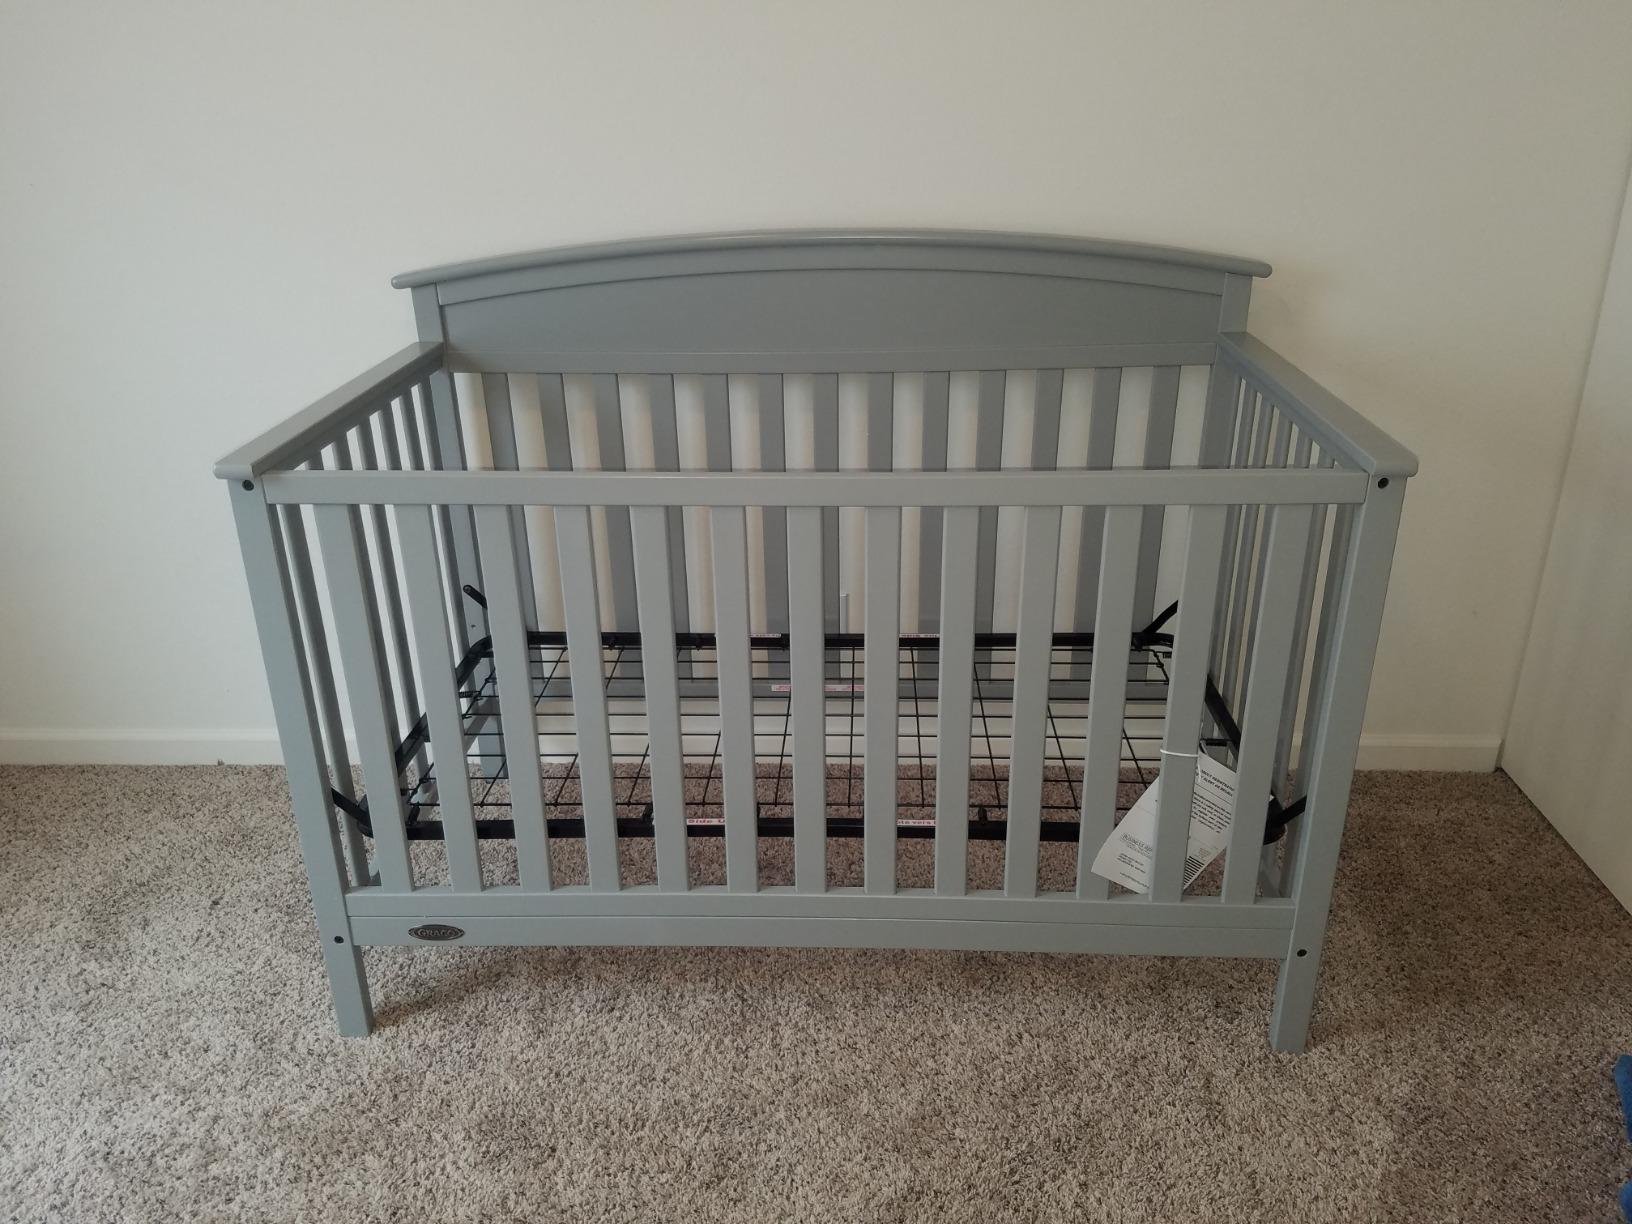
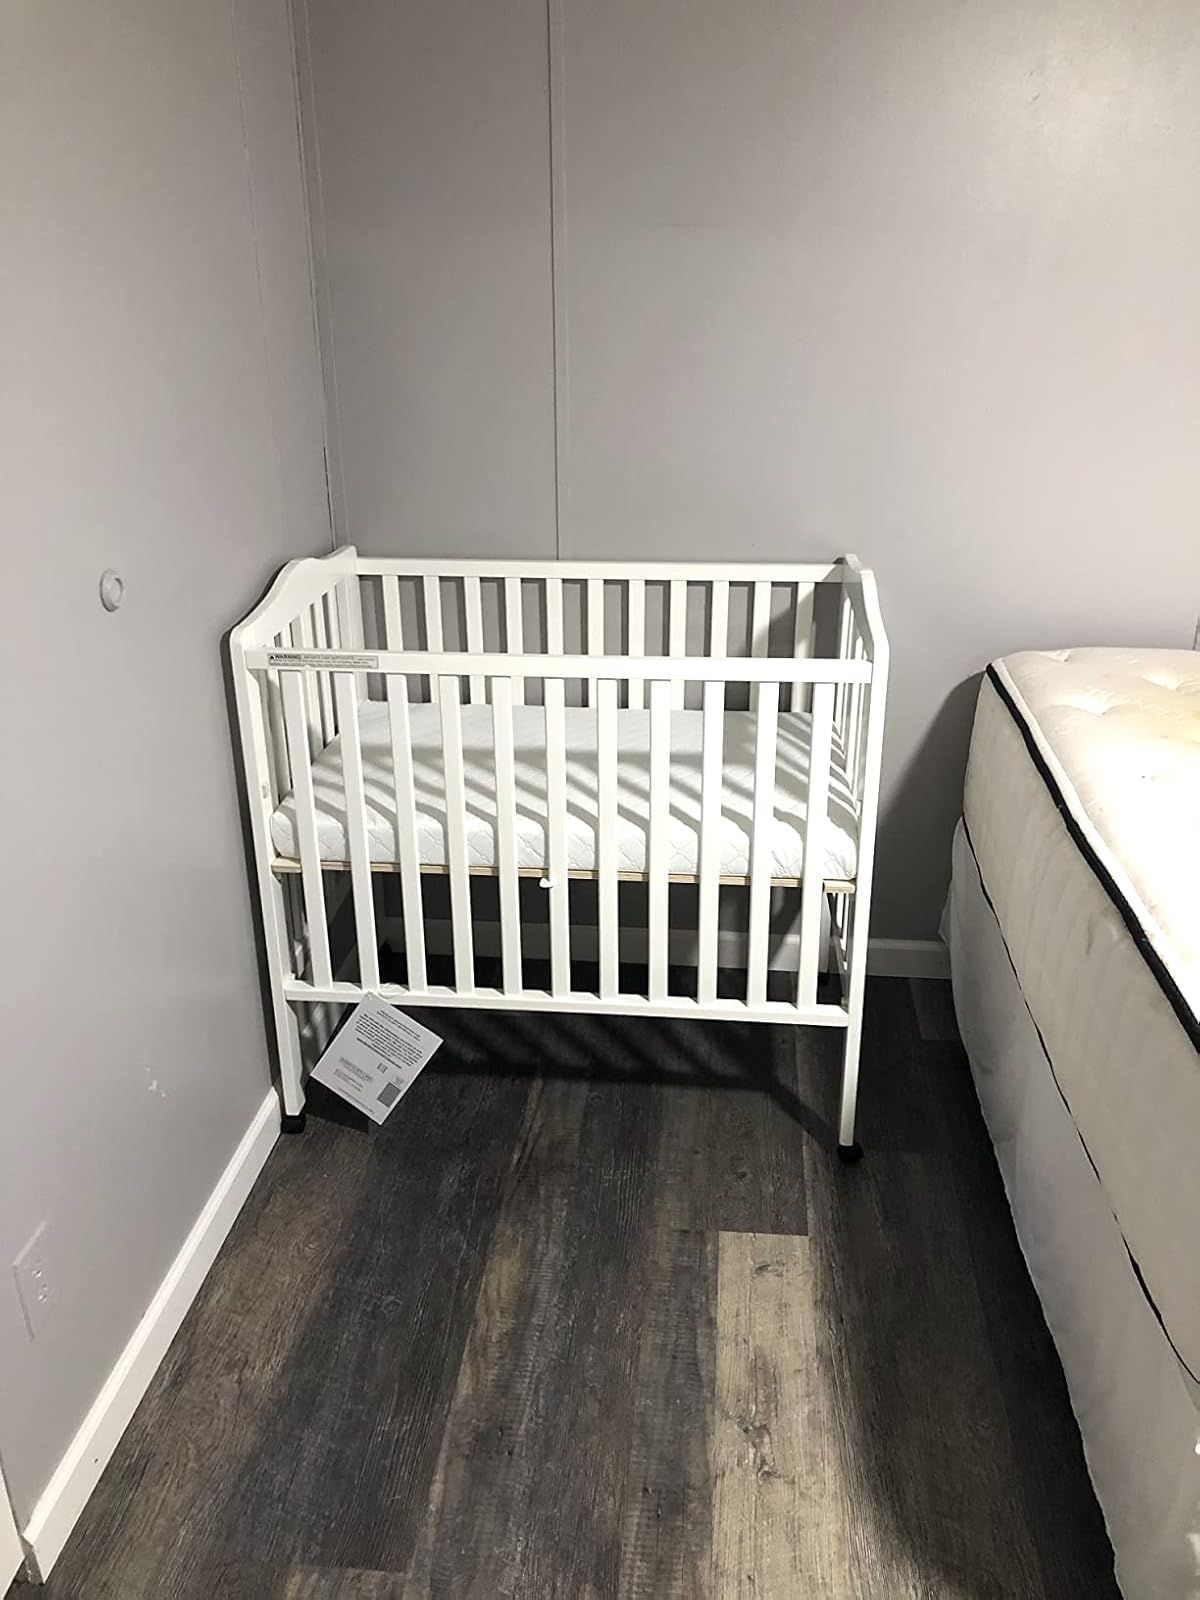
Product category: products_crib
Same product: no